Read All About It! (TV series)

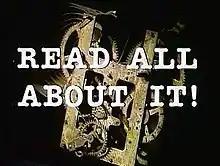

Read All About It! is a Canadian educational television series that was produced from 1979 to 1980 by TVOntario. It starred David Craig Collard as Chris, Lydia Zajc as Lynne, Stacey Arnold as Samantha, and Sean Hewitt as Duneedon, ruler of the galaxy Trialviron. In the second season Michael Dwyer joined the cast as Alex. The main goal of the show was to educate viewers in reading, writing and history. Each episode ran for approximately 15 minutes. Eric Robertson composed the music for the show being filmed in Brampton, Ontario.